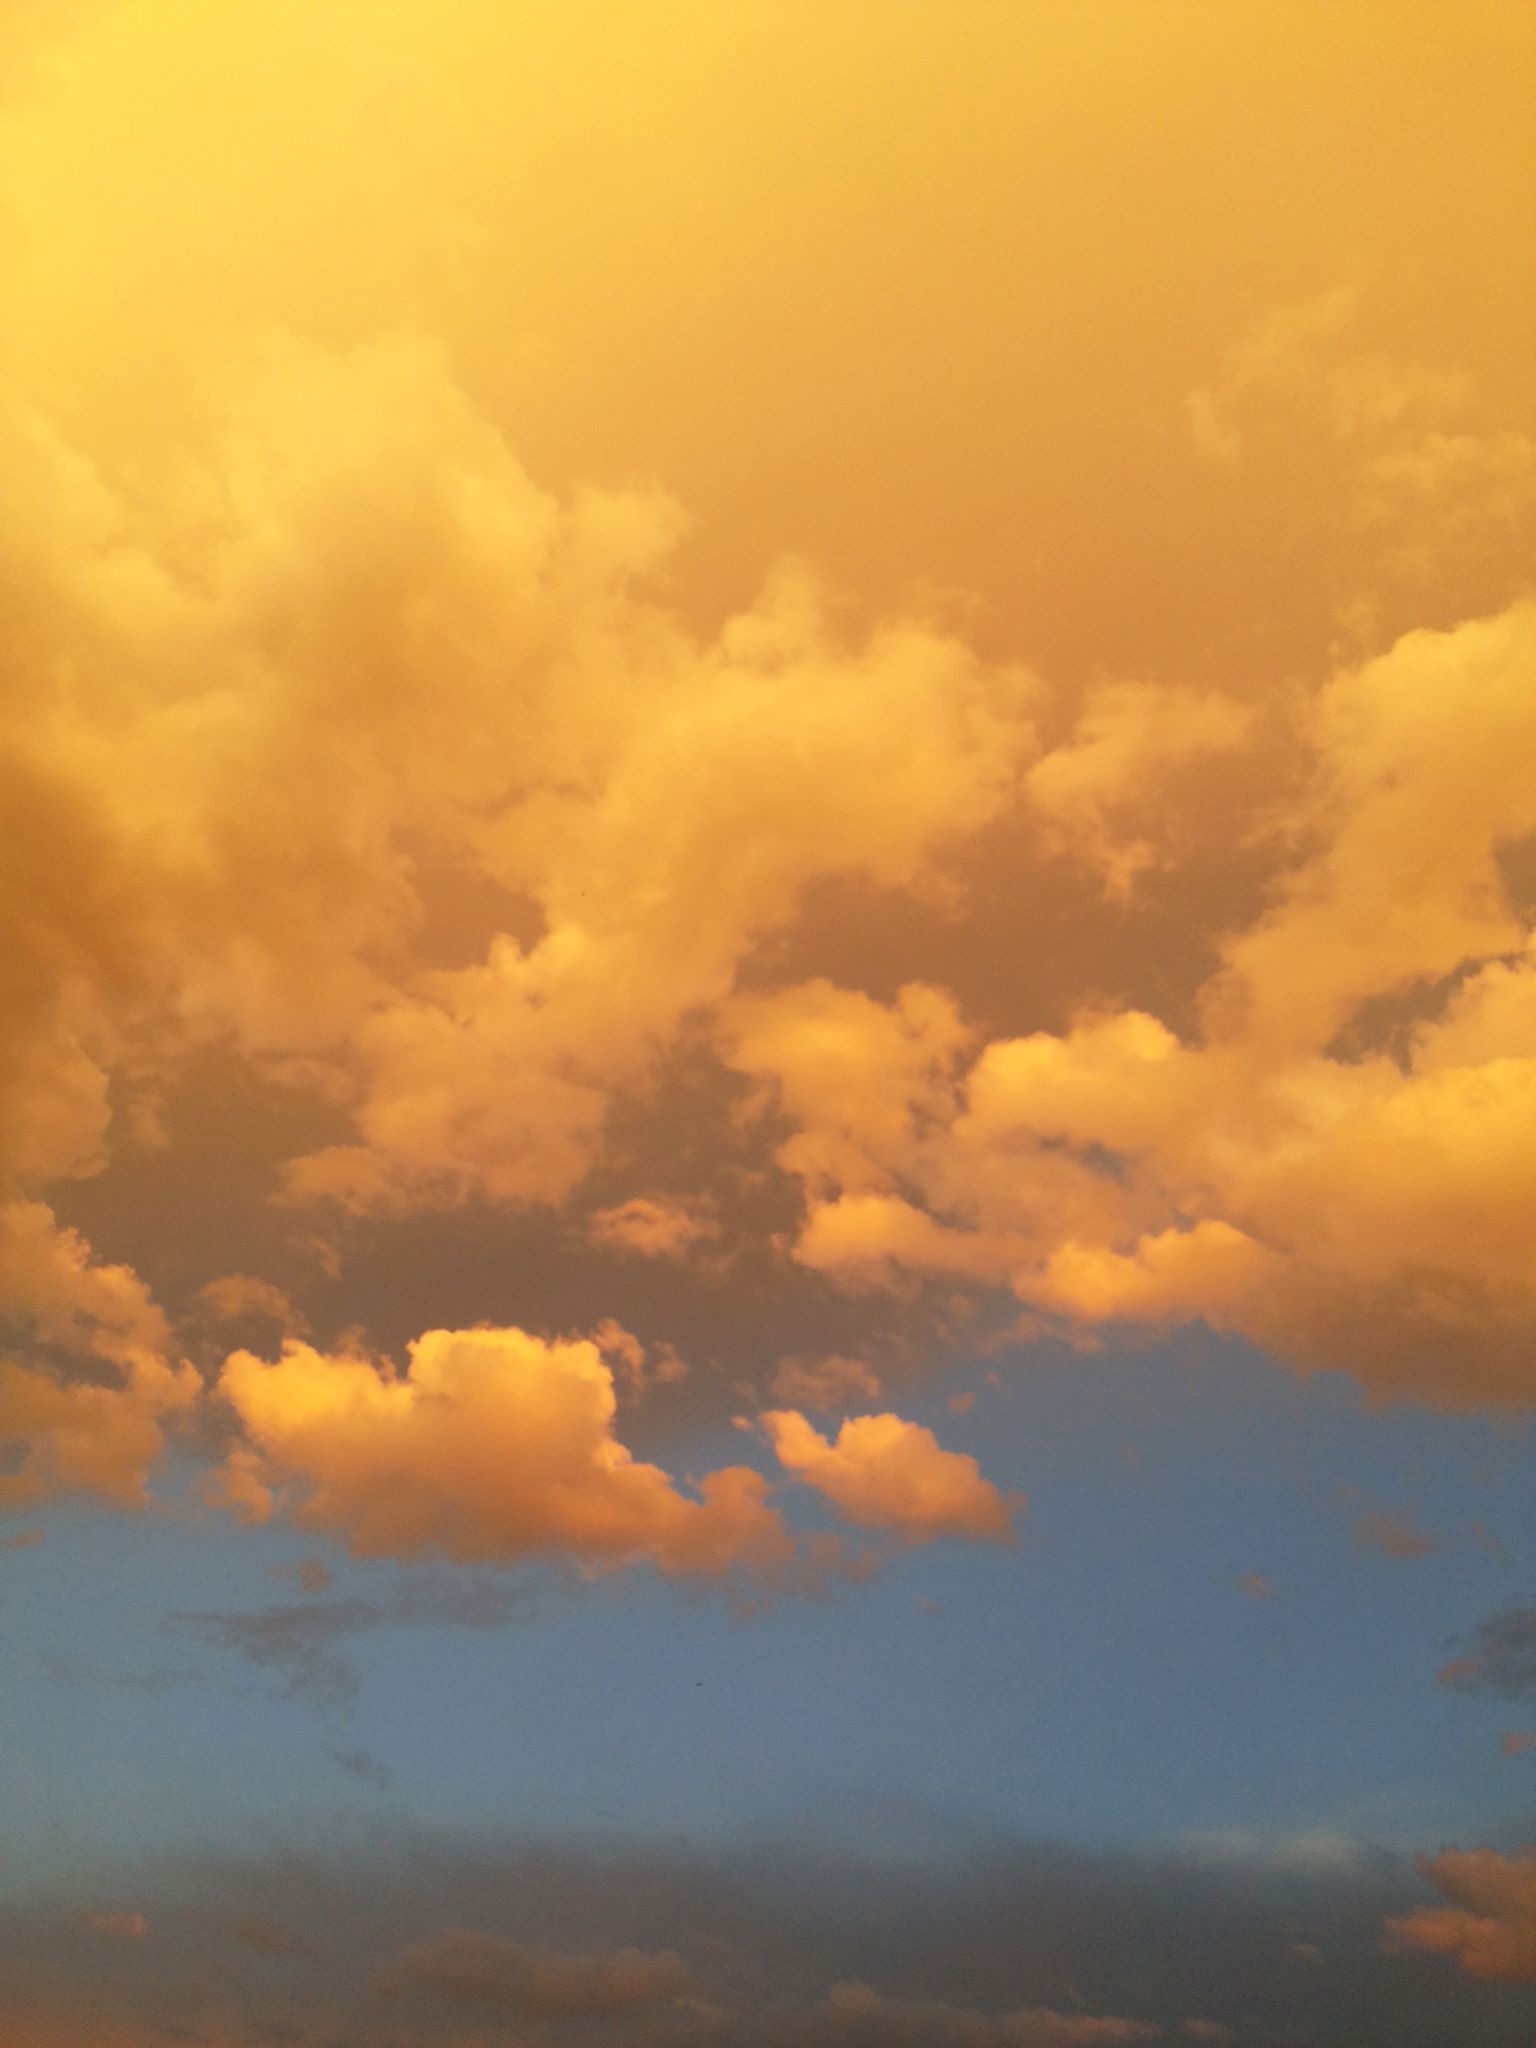
outdoor, cloud, sky, sunrise, sunset, prairie, sunlight, dawn, atmosphere, dusk, cumulus, blue, colorful, yellow, blue sky, sunny, day, scene, afterglow, sunny sky, yellow sky, sky landscape, blue and yellow sky, yellow clouds, meteorological phenomenon, red sky at morning